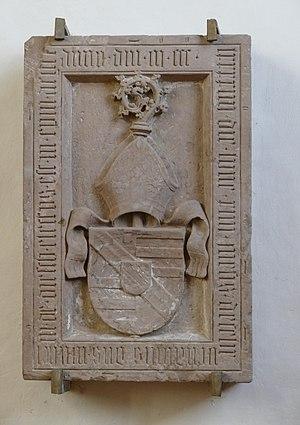
Alsace, Bas-Rhin, Église Saint-Georges de Molsheim, ancienne église des Jésuites (1618) (PA00084798, IA67006097).Dalle commémorant l'élection de Guillaume de Diest au siège épiscopal de Strasbourg (1394): This object is indexed in the base Palissy, database of the French furniture patrimony of the French ministry of culture,
Guillaume II de Diest ou "Wilhelm von Diest" fut évêque de Strasbourg de 1393 à 1439.